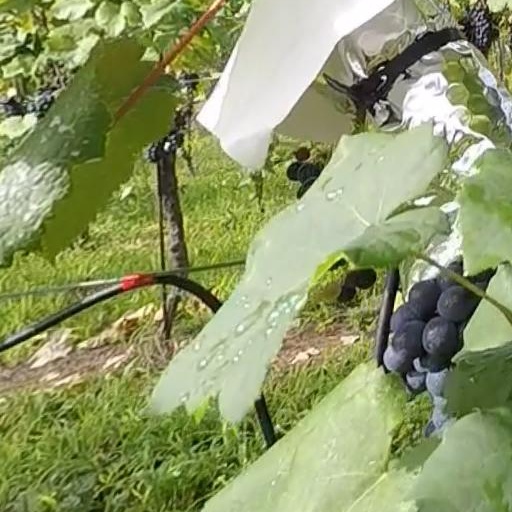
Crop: grape